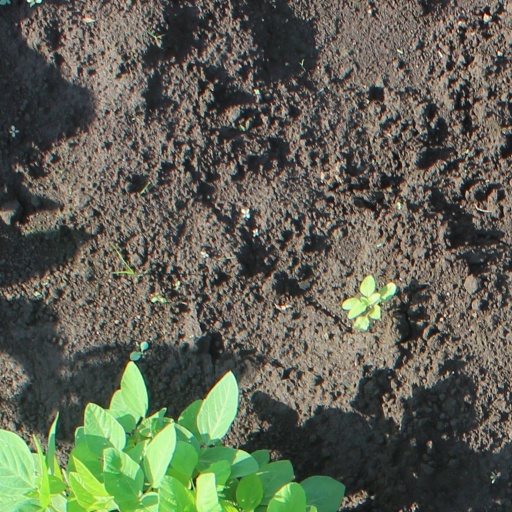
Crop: soybean